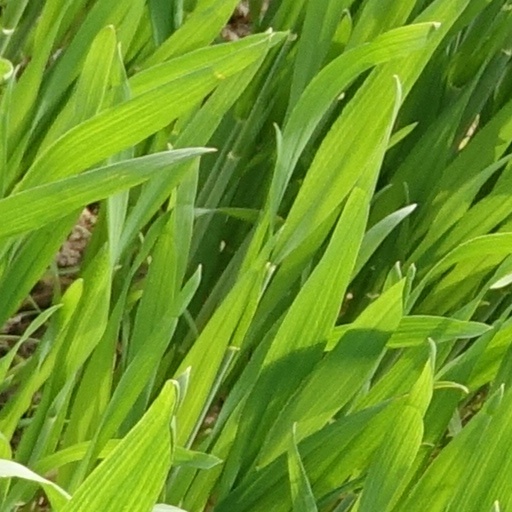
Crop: wheat